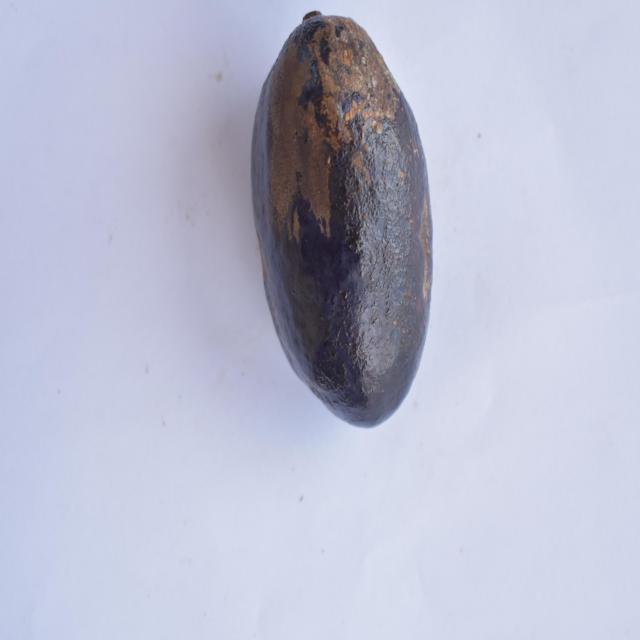
Plum grade: spotted